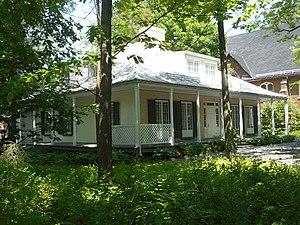
Maison Henry-Stuart, 82, Grande-Allée Ouest, Québec historicplaces.ca
Montcalm est un des 35 quartiers de la ville de Québec, et un des neuf qui sont situés dans l'arrondissement La Cité–Limoilou. Il fait partie de la ville de Québec depuis l'annexion de Ville-Montcalm avec la ville-centre en 1913. Il est nommé en l'honneur de Louis-Joseph de Montcalm, général commandant les troupes françaises durant la Conquête.